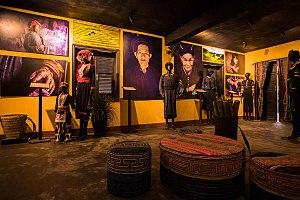
Musée Rez-de-chaussée - Ethnies du Nord
Le Precious Heritage Art Gallery Museum est un musée de la ville d’Hoi An sur la côte centrale du Vietnam, classée au patrimoine mondial de l’Unesco. Ce projet du photographe français Réhahn a été inauguré le 1ᵉʳ janvier 2017 et présente le patrimoine ethnique du Vietnam, à travers ses photographies, des costumes et artefacts collectés au cours de ses séjours prolongés chez les ethnies.